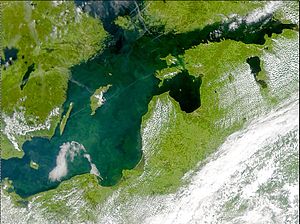
Cyanobakterier
Fytoplanktonopblomstringer i Østersøen (3. juli 2001)
Cyanobakterie, cyanobacteria, cyanophyta er en række af bakterier. De er almindeligvis kendt som blågrønalger, selvom de ikke er beslægtet med alger, som alle er eukaryote.